1980 Republican Party presidential primaries

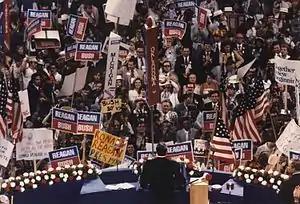
Ronald Reagan delivering his acceptance speech at the Republican National Convention in Detroit, Michigan, on July 17, 1980.

Lee Bandy, a writer for the South Carolina newspaper "The State" stated that heading into the South Carolina primary, political operative Lee Atwater worked to engineer a victory for Reagan: "Lee Atwater figured that Connally was their biggest threat here in South Carolina. So Lee leaked a story to me that John Connally was trying to buy the black vote. Well, that story got out, thanks to me, and it probably killed Connally. He spent $10 million for one delegate. Lee saved Ronald Reagan's candidacy."